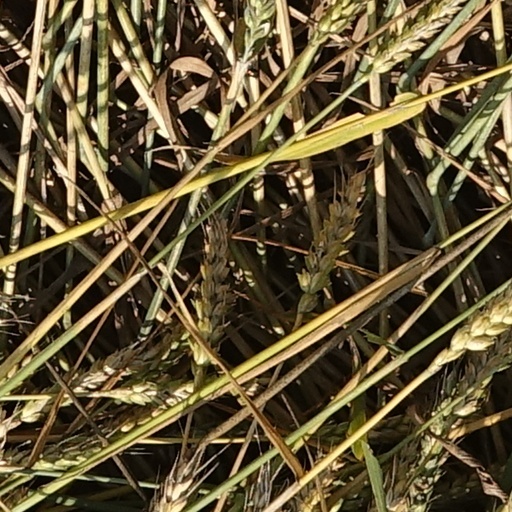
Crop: wheat